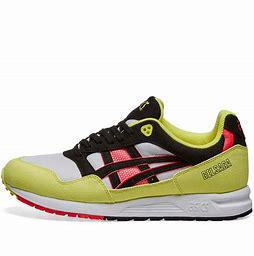
Brand: Asics
Model: Gel Saga